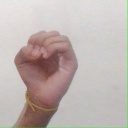
अक्षर: ऊ